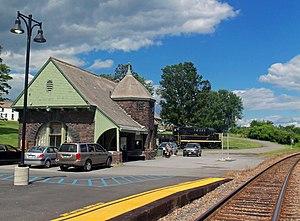
La gare de Port Henry est une gare ferroviaire des États-Unis située à Port Henry dans l'État de New York; elle est desservie par l'Adirondack d'Amtrak, train circulant entre Montréal et New York.